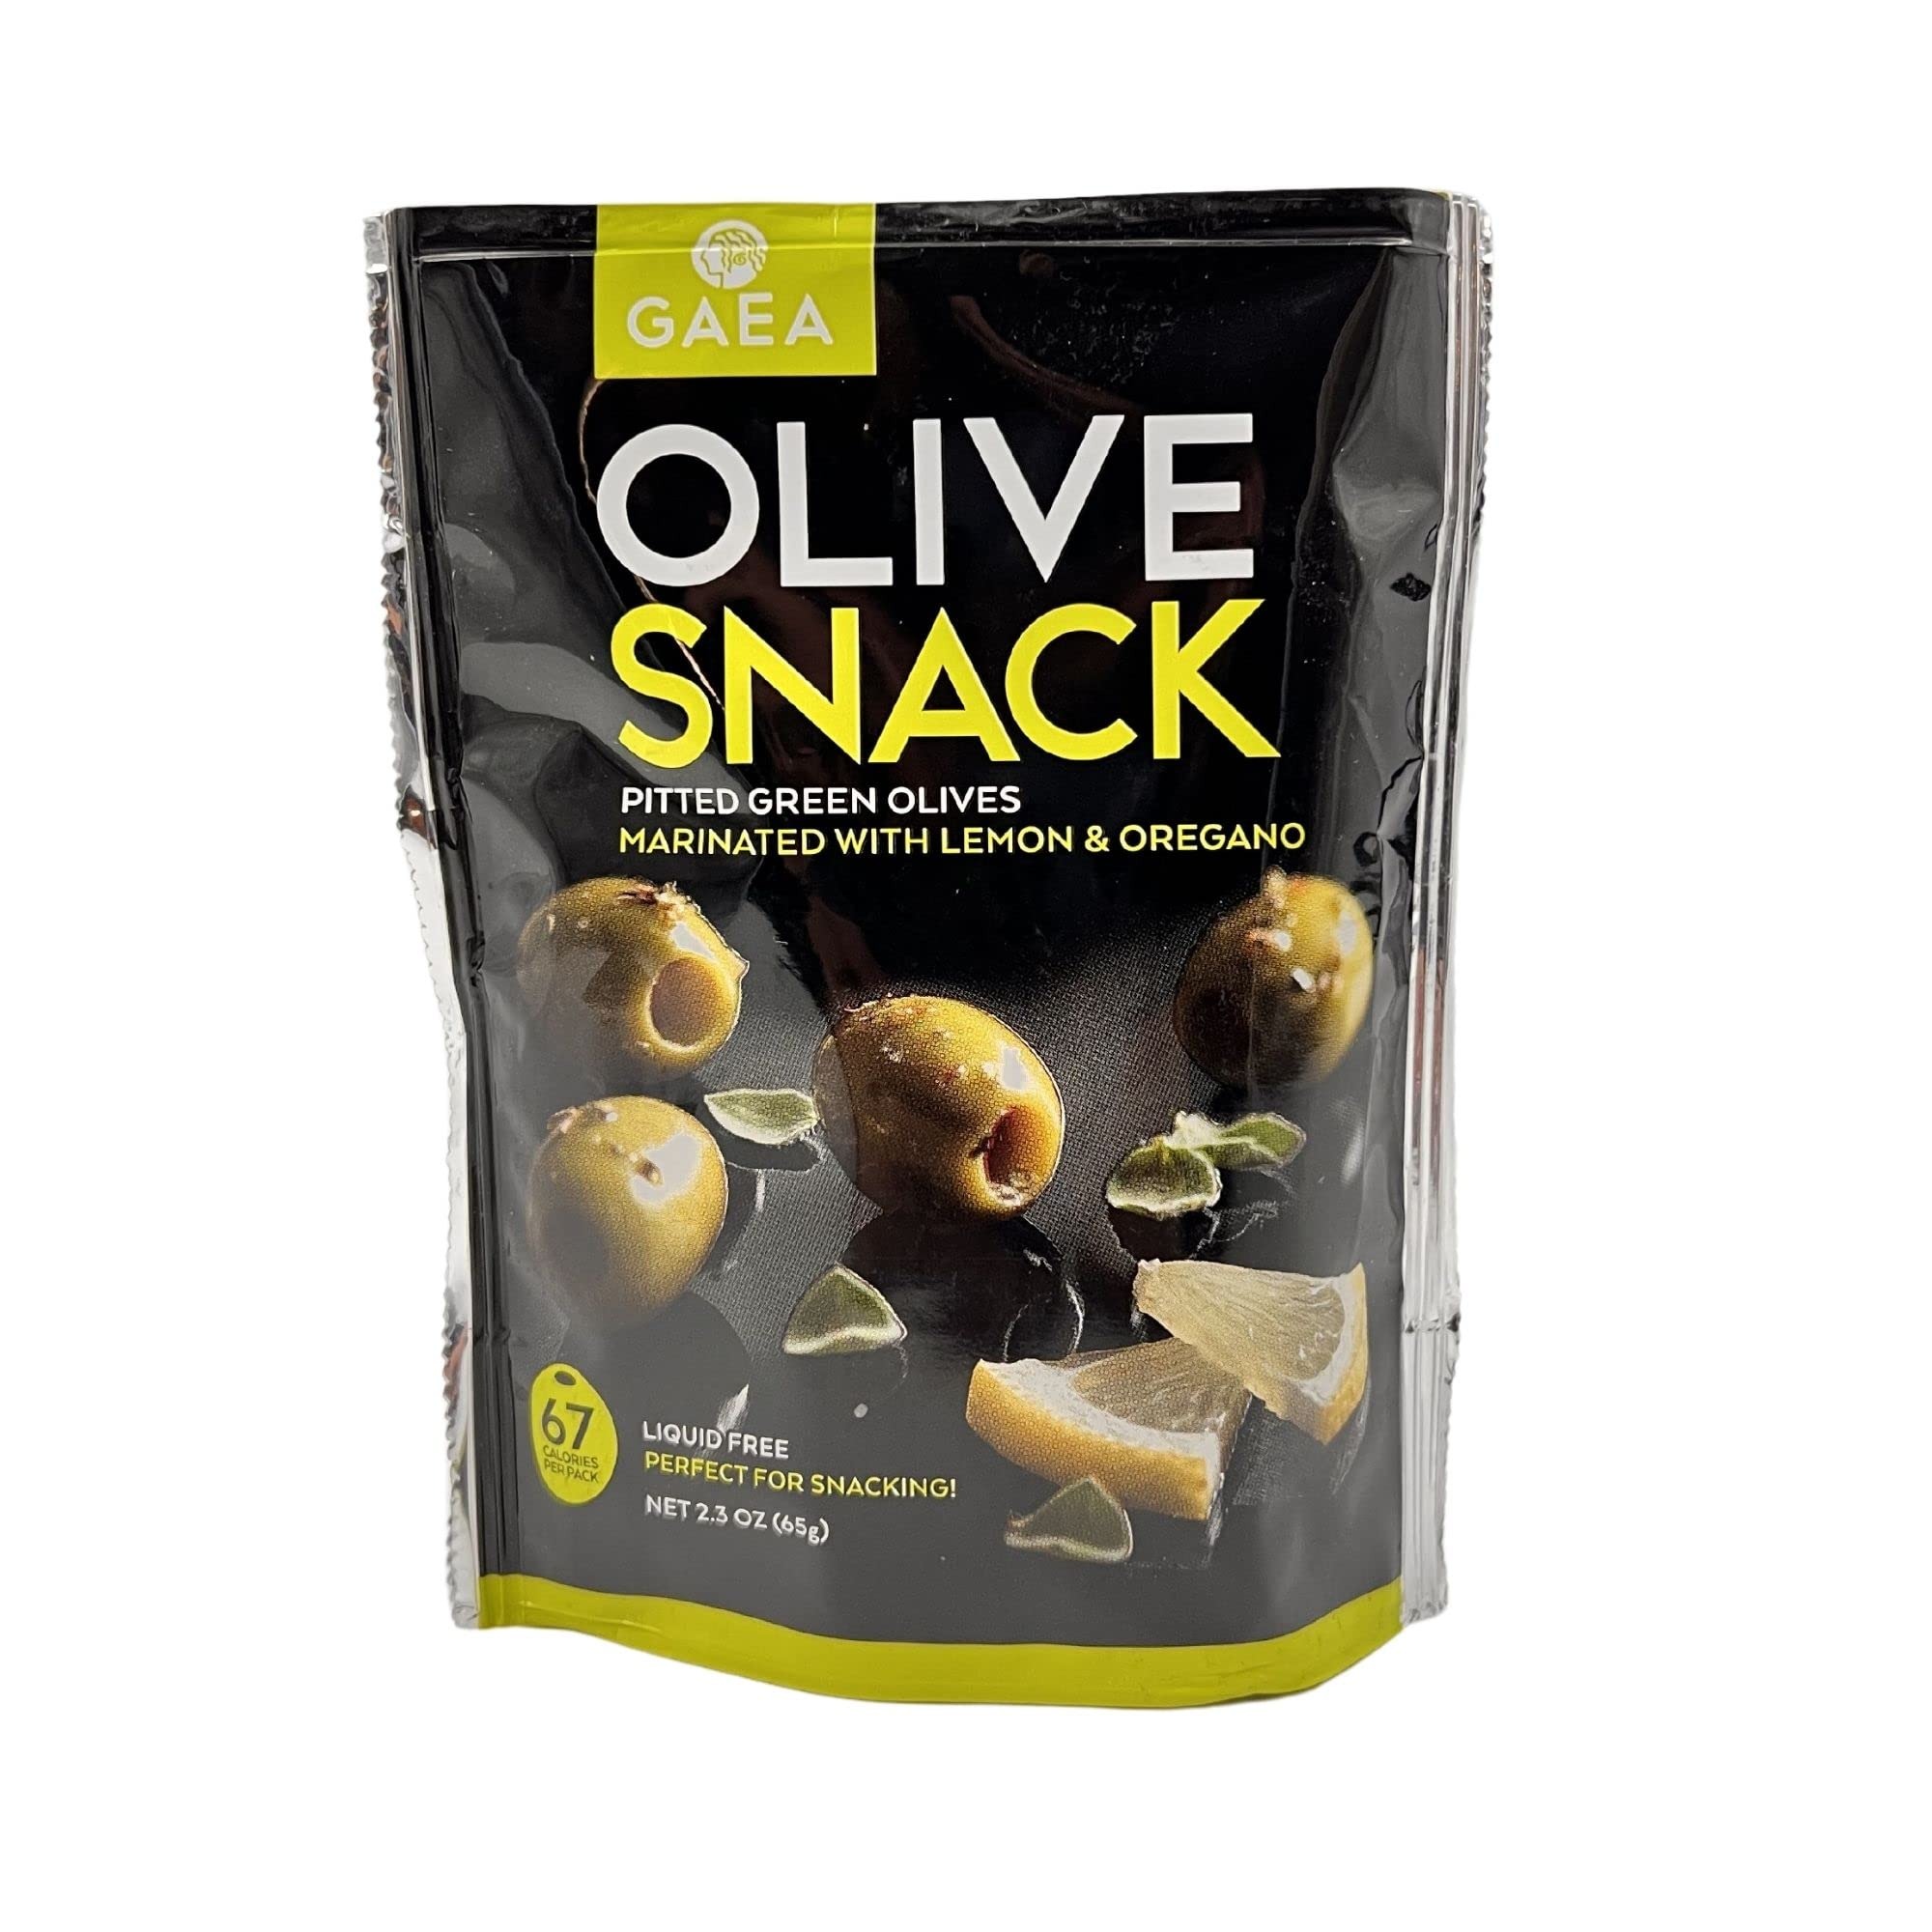
Item Name: OLIVE SNKPK OREG & LMN PTD
Bullet Point: Made of good quality ingredient
Value: 2.3
Unit: ounce

Price: 8.12